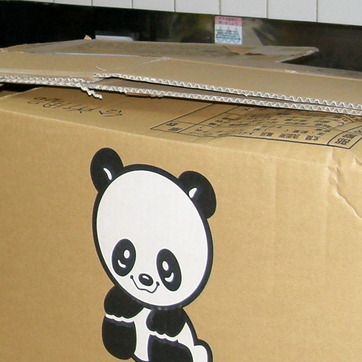
Material: paper